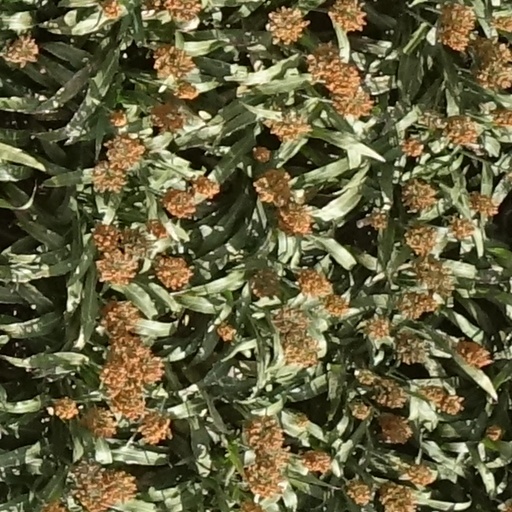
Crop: sorghum